Pankrác Prison

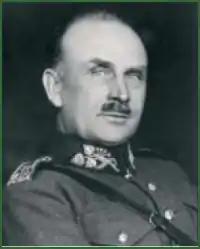
General Josef Bílý, leader of the Czech anti-Nazi resistance group Obrana Národa, imprisoned at Pankrác Prison before being executed by shooting elsewhere

During Nazi German occupation in 1939–1945, the German Gestapo investigation unit and court were established at the prison. The Czech prison guards were replaced by Waffen SS members. Thousands of Czech people, from members of the resistance to alleged black marketeers, were detained here before being sent to execution sites, especially the Kobylisy Shooting Range, to other prisons within Nazi Germany, or to concentration camps. The prison capacity was boosted to 2,200, and it became the largest prison in the occupied country. In spring 1943, the Nazis started carrying out executions directly inside the facility itself, where three cells had been adapted for this purpose.